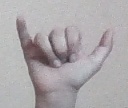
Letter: ya